Illinois Route 336

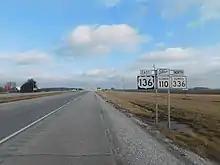
IL 336 heading east from IL 61 with US 136 and IL 110

IL 336 overlaps IL 61 from south of Mendon to south of Loraine. These two roads serve the Adams County Fairgrounds. Further north, IL 336 overlaps IL 94 about past Loraine, and continues until IL 336 intersects with US 136 in Carthage. (IL 94 continues north to near the Quad Cities.)